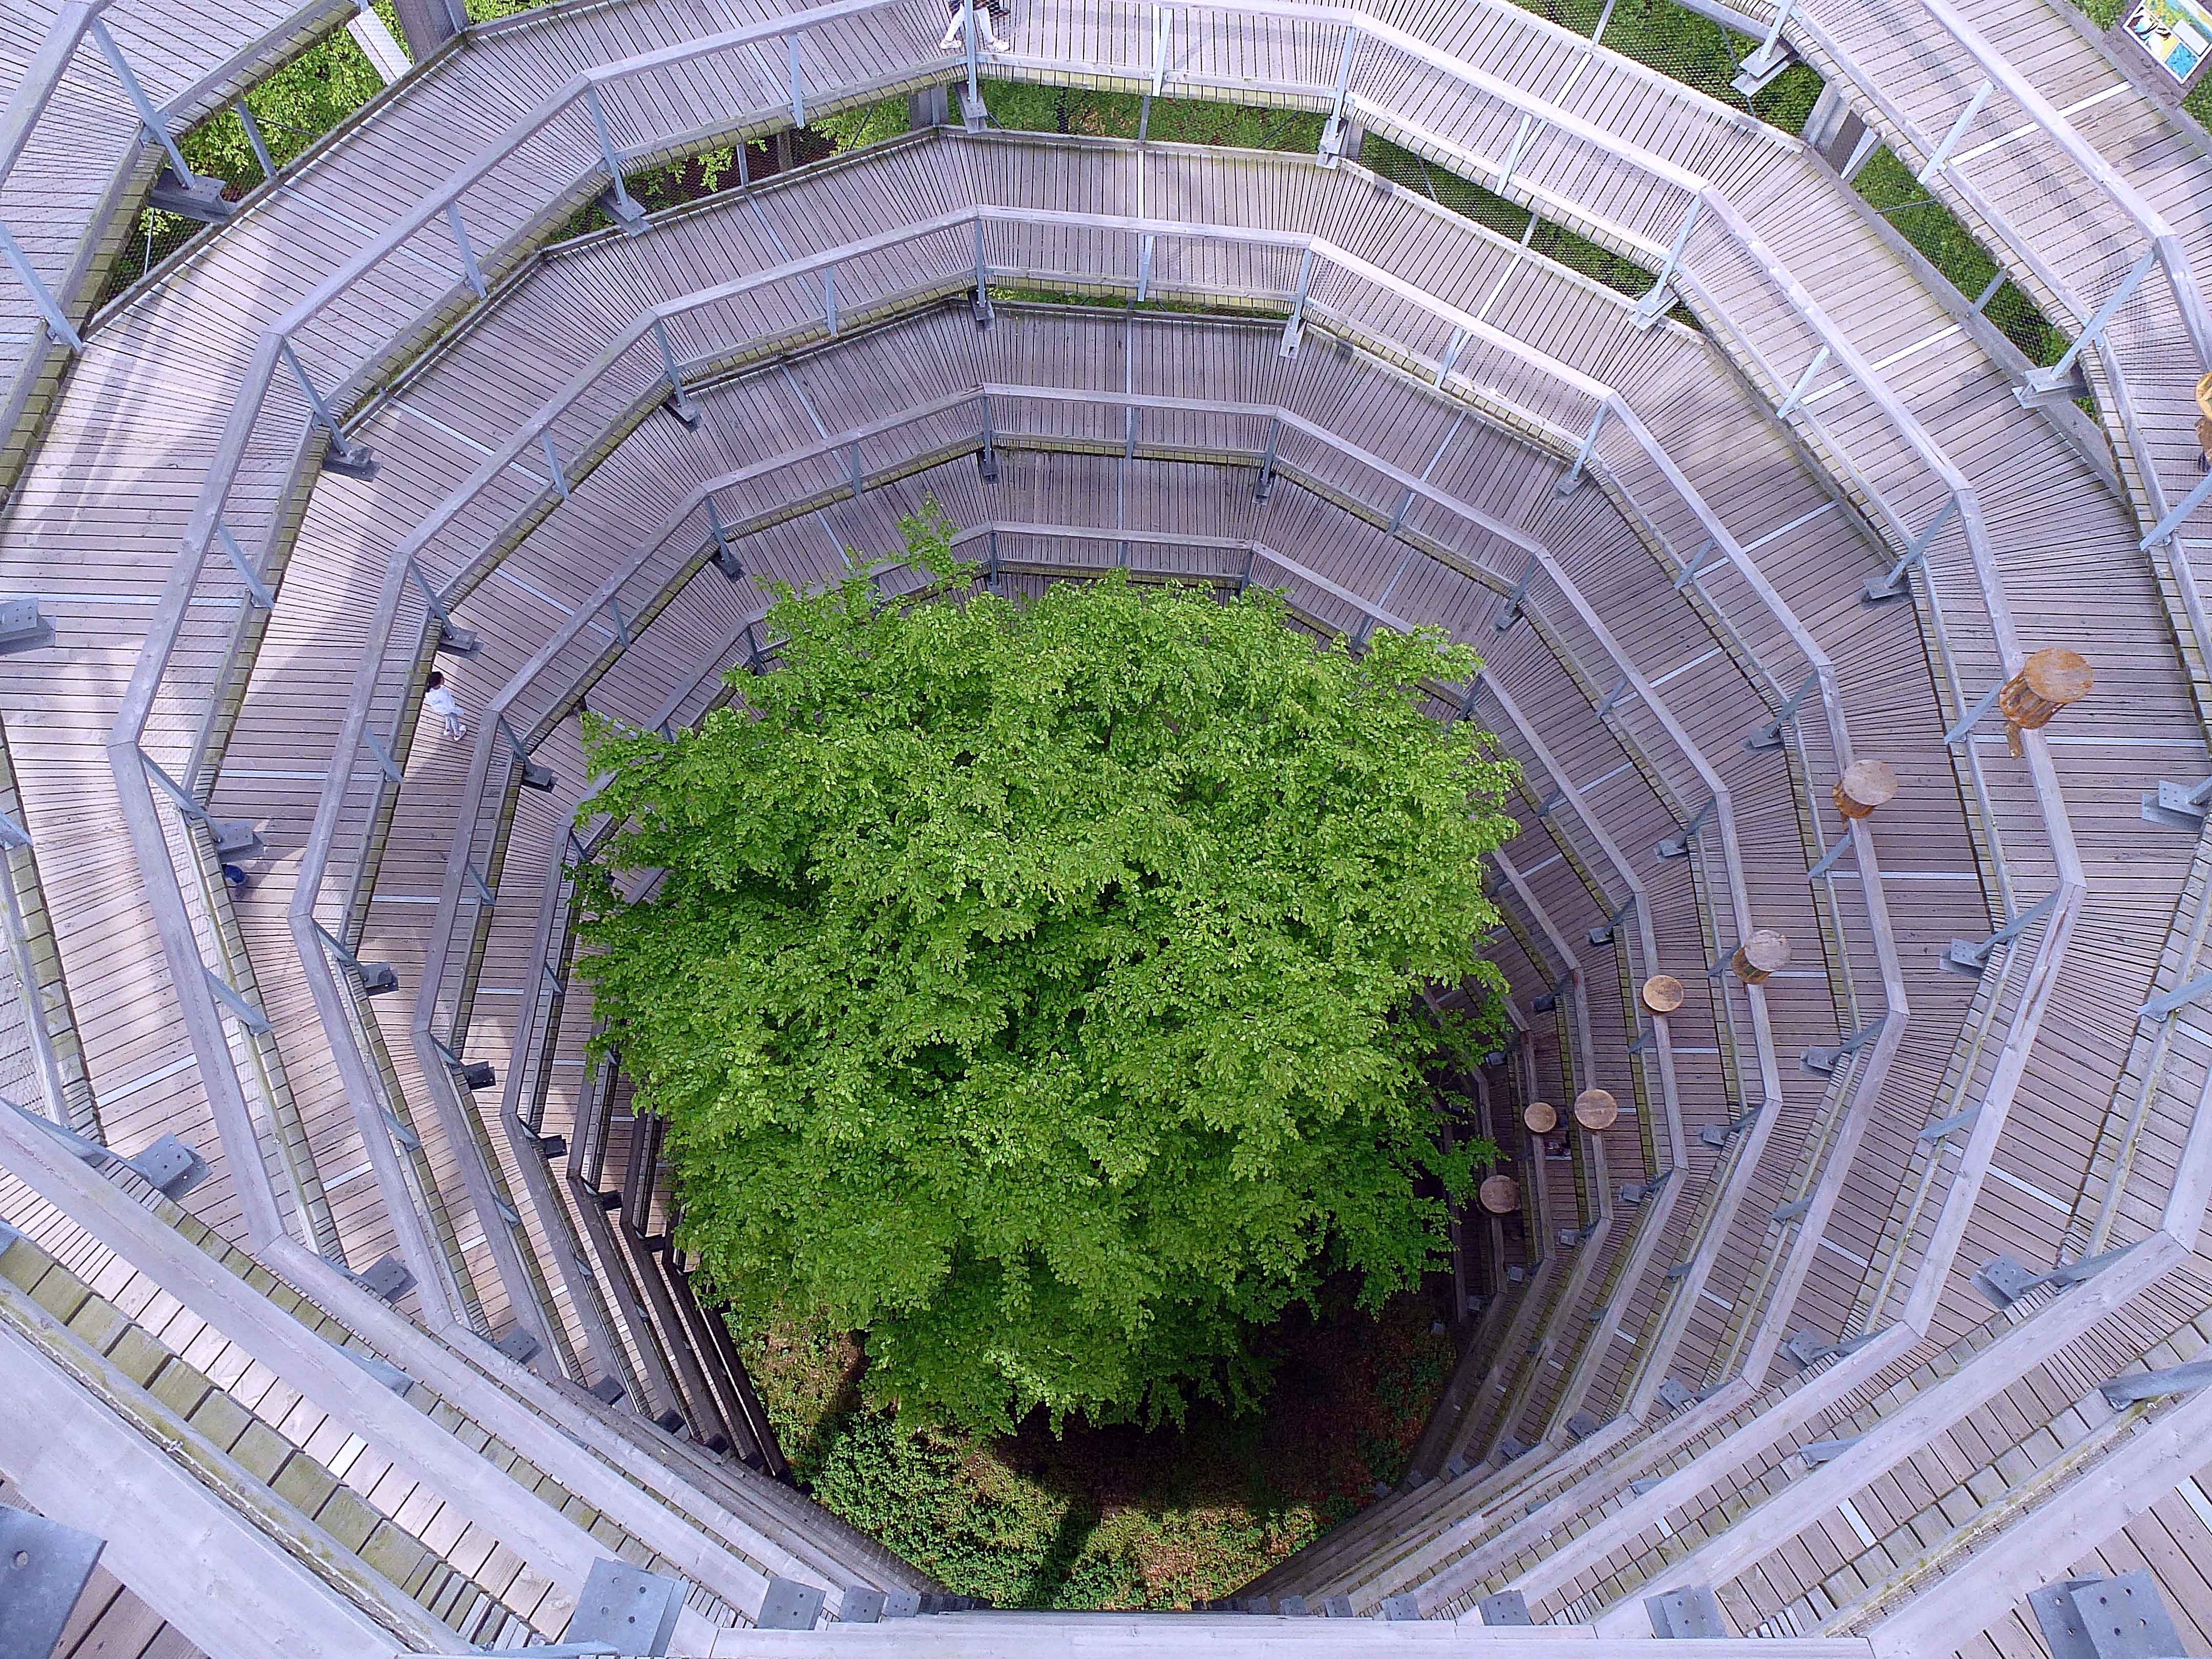
structure, stadium, arena, amphitheatre, germany, binz, baltic sea, bird's eye view, aerial photography, tree crown path, sport venue, soccer specific stadium